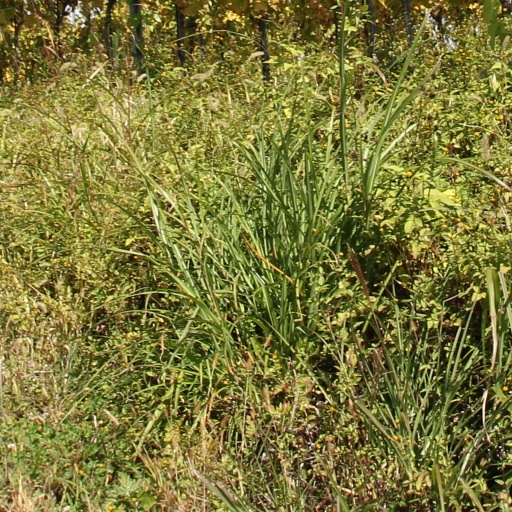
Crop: grape